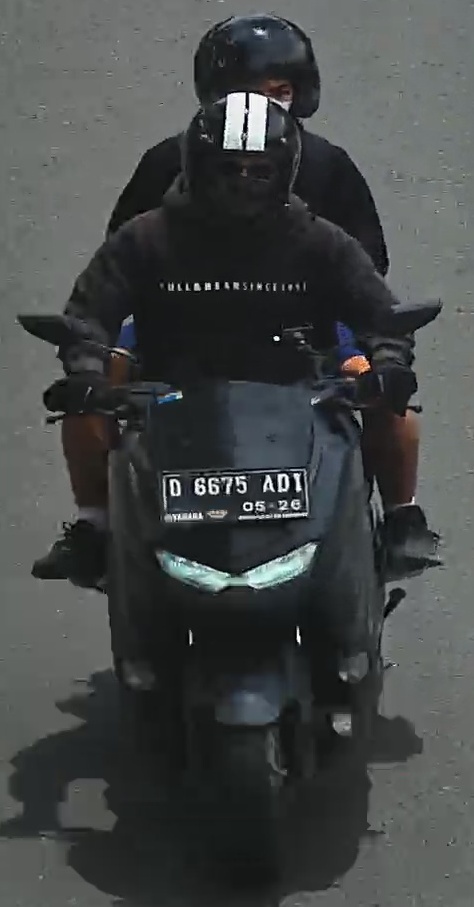
person-with-helmet: 2
person-without-helmet: 0